Kathmandu Durbar Square

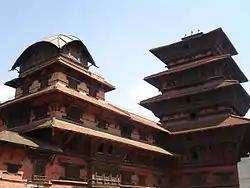
Kathmandu Durbar Square

Kathmandu Durbar Square (Nepal Bhasa: येँ लायकु/𑐥𑐾𑑄 𑐮𑐵𑐫𑐎𑐹, Nepali: हनुमानढोका दरबार; "Basantapur Durbar Kshetra") is a historically and culturally significant site in Kathmandu, Nepal. It is one of the three Durbar (royal palace) Squares in the Kathmandu Valley in Nepal that are UNESCO World Heritage Sites.